Border Street

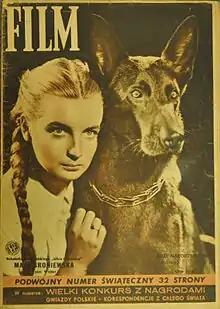

Border Street is a 1948 Polish drama film directed by Aleksander Ford and starring Mieczysława Ćwiklińska, Jerzy Leszczyński, Jerzy Złotnicki and Władysław Godik. The film depicts the Nazis' purge of Warsaw Jews by following the fates of five families, representative of the various social, political, and ethnic strata in Warsaw, through the war, and culminates in the Warsaw Ghetto Uprising. Ford did not provide viewers a happy ending because he wanted "the viewer who watches it to realize that the issue of fascism and racial oppression is not over." It won the Gran Prix at the 1948 Venice Film Festival.